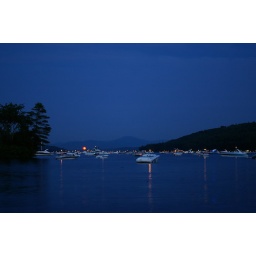
boats waiting in lake winnipesaukee for the fireworks